Paleocene

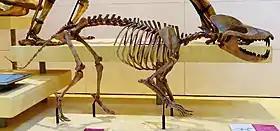
Portrait view of a wolf-like skeleton with large teeth

Mammals had first appeared in the Late Triassic, and remained small and nocturnal throughout the Mesozoic to avoid competition with dinosaurs (nocturnal bottleneck), though, by the Middle Jurassic, they had branched out into several habitats—such as subterranean, arboreal, and aquatic— and the largest known Mesozoic mammal, "Repenomamus robustus" reached about in length and in weight–comparable to the modern day Virginia opossum. Though some mammals could sporadically venture out in daytime (cathemerality) by roughly 10 million years before the K–Pg extinction event, they only became strictly diurnal (active in the daytime) sometime after.